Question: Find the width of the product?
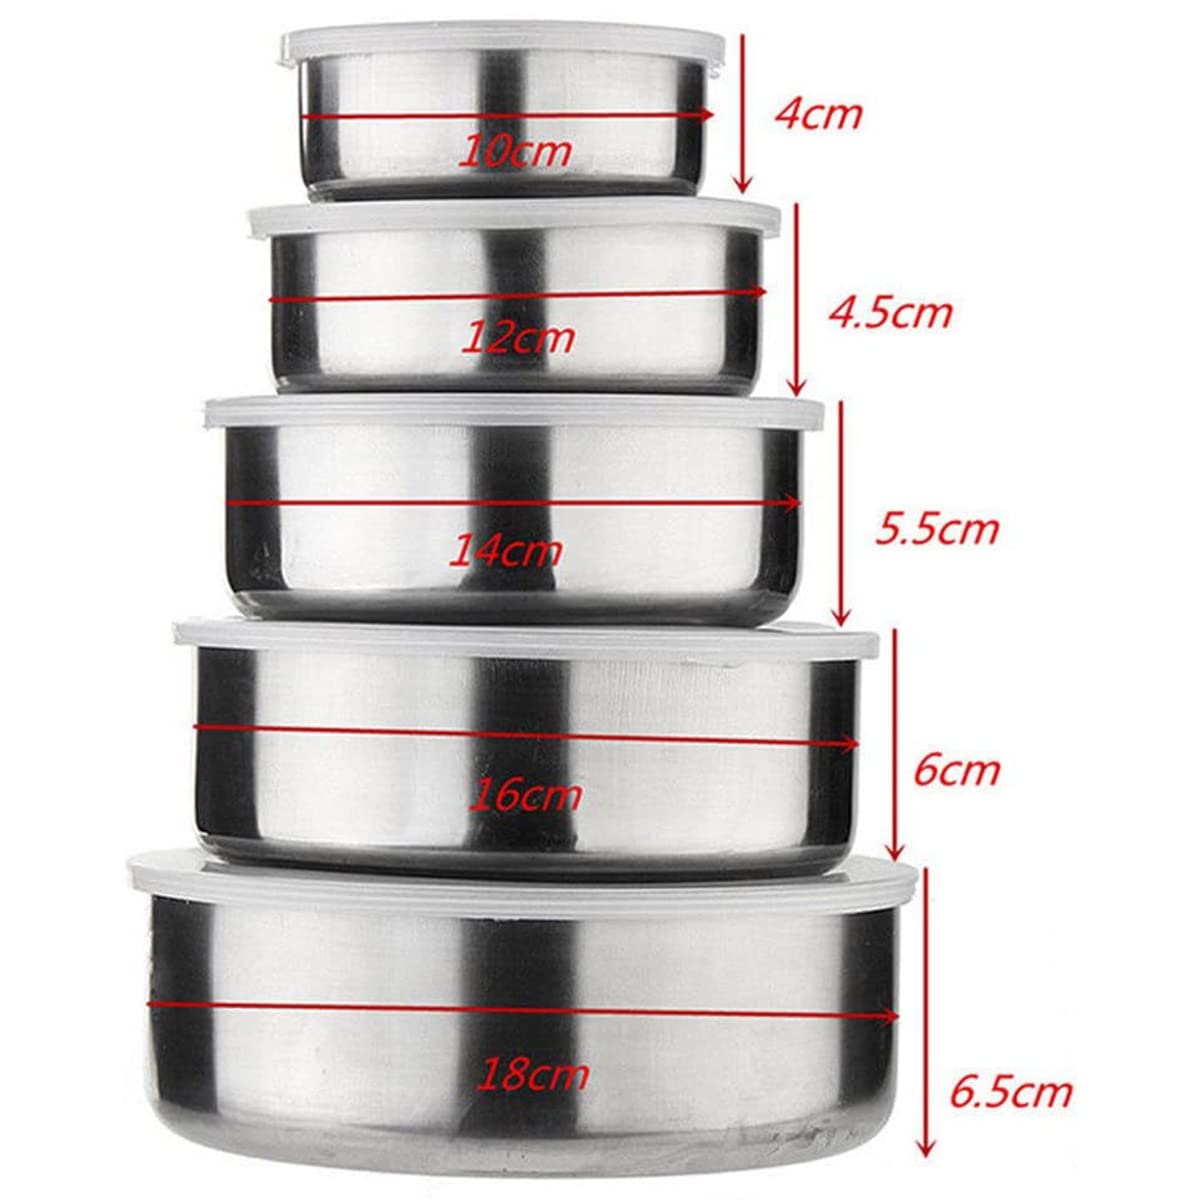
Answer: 18.0 centimetre